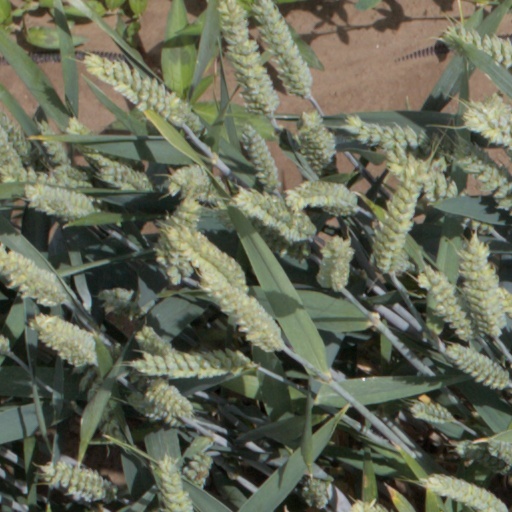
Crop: wheat